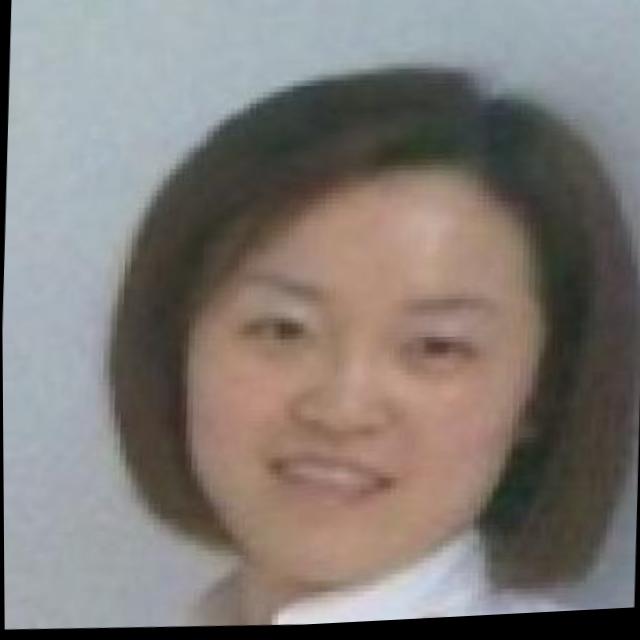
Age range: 21-44